Arno Steffenhagen

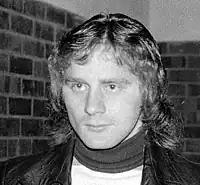
Steffenhagen in 1972

Arno Steffenhagen (born 24 September 1949) is a German retired professional footballer who played as a striker for clubs in Germany, South Africa, the Netherlands, the United States, and Canada, making nearly 400 career league appearances and scoring over 100 career league goals.